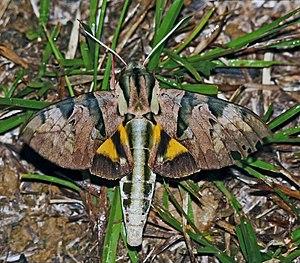
Eumorpha capronnieri est une espèce d'insectes lépidoptères de la famille des Sphingidae, sous-famille des Macroglossinae, de la tribu des Philampelini et du genre Eumorpha.